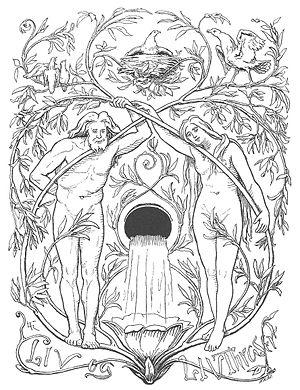
Dans la mythologie nordique, le Ragnarök renvoie à une fin du monde prophétique comprenant une série d'événements dont un hiver de trois ans sans soleil, suivi d'une grande bataille sur la plaine de Vígríd. La majorité des divinités comme Odin, Thor, Freyr, Heimdall et Loki, mais aussi les géants et la quasi-totalité des hommes y mourront, une série de désastres naturels verront ensuite le monde submergé par les flots et détruit par les flammes. Une renaissance suivra, où les dieux restants, dont Baldr, Höd, et Vidar, rencontreront Líf et Lífþrasir, seul couple humain survivant et appelés à repeupler le monde. Le Ragnarök est un thème important dans la mythologie nordique. Il est principalement relaté dans l’Edda poétique, en section de la Völuspá, probablement écrite par un clerc islandais après l’an mil, mais aussi dans l’Edda de Snorri, rédigée au XIIIᵉ siècle par Snorri Sturluson, qui s’est lui-même inspiré de l’Edda poétique.
Liv est un prénom d'origine scandinave, le plus généralement féminin, issu du vieux norrois hlif. En danois, norvégien et suédois contemporains, le substantif liv signifie « vie ».
Dans la mythologie nordique, Líf et Lífþrasir sont le dernier couple, respectivement femme et homme, survivants à la fin du monde prophétique, le Ragnarök.
Dans la mythologie nordique, le bois de Hóddmímir est le lieu où il est dit que le couple d'humains Líf et Lífþrasir s'abriteront pendant la fin du monde prophétique du Ragnarök, ce qui leur permettra d'être le seul couple à survivre cet évènement.